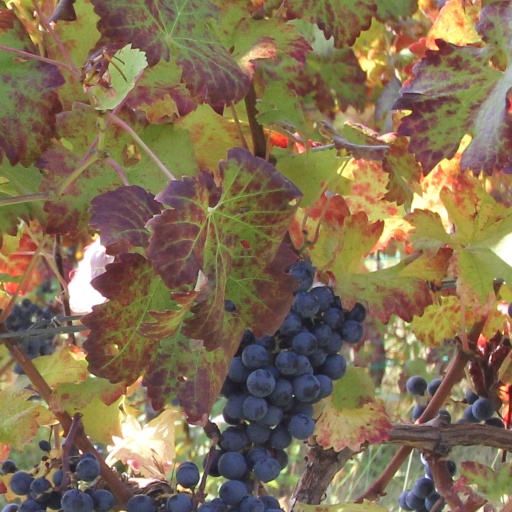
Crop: grape